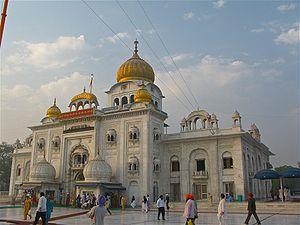
Le Rehat Maryada est le code de conduite sikh. Il définit la différence entre un sikh et un non-sikh. C'est en 1950 que le Sikh Rehat Maryada a été approuvé dans sa version officielle par les communautés sikhes du monde entier. Ce code a uniformisé les pratiques religieuses, et même s'il est encore débattu sur certains points, il sert de base pour la plupart des communautés. Étymologiquement Rahit vient du verbe en punjabi rahina qui se traduit par « vivre, rester »; maryada vient du sanskrit marya et de ada.